Francesco del Cossa

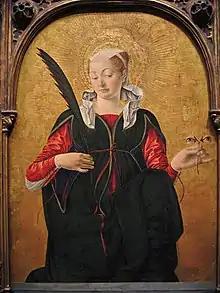
Saint Lucy

Unhappy that he had been paid by the square foot for his work for Duke Borso and complaining he was being paid the same as the "worst dauber in Ferrara", Cossa left Ferrara for Bologna in 1470.